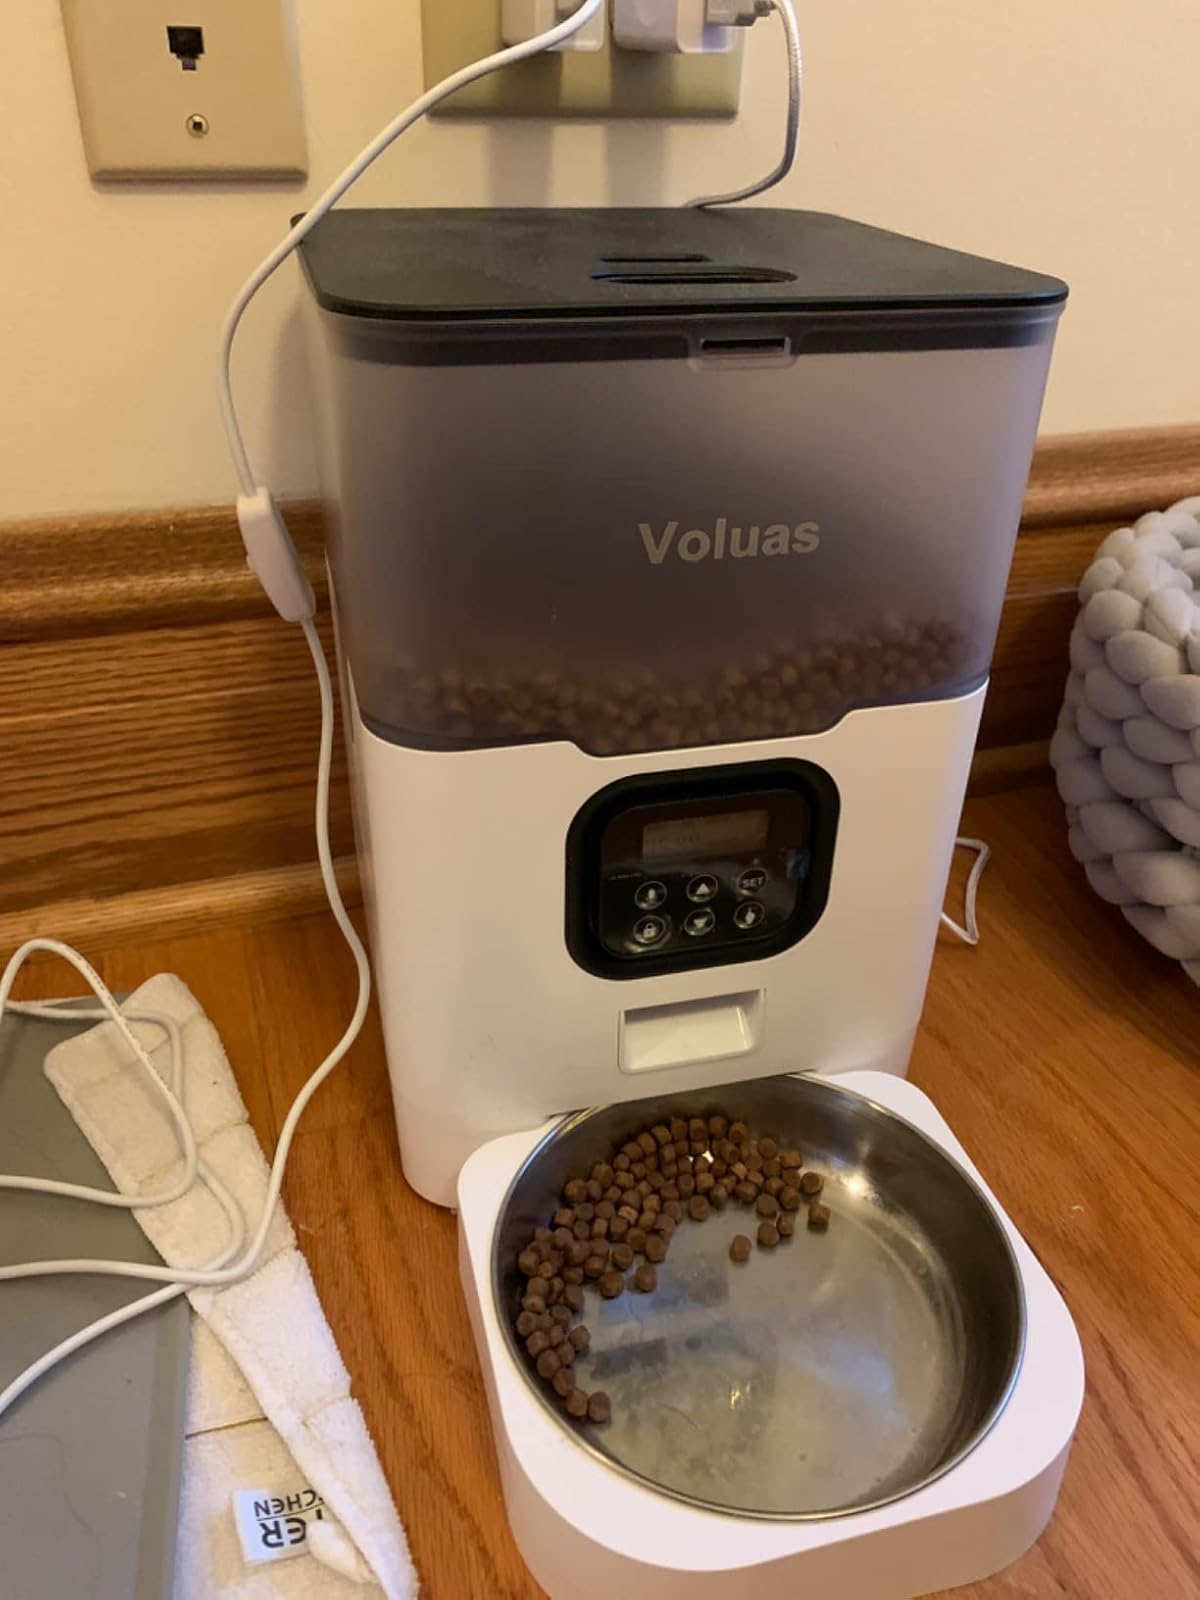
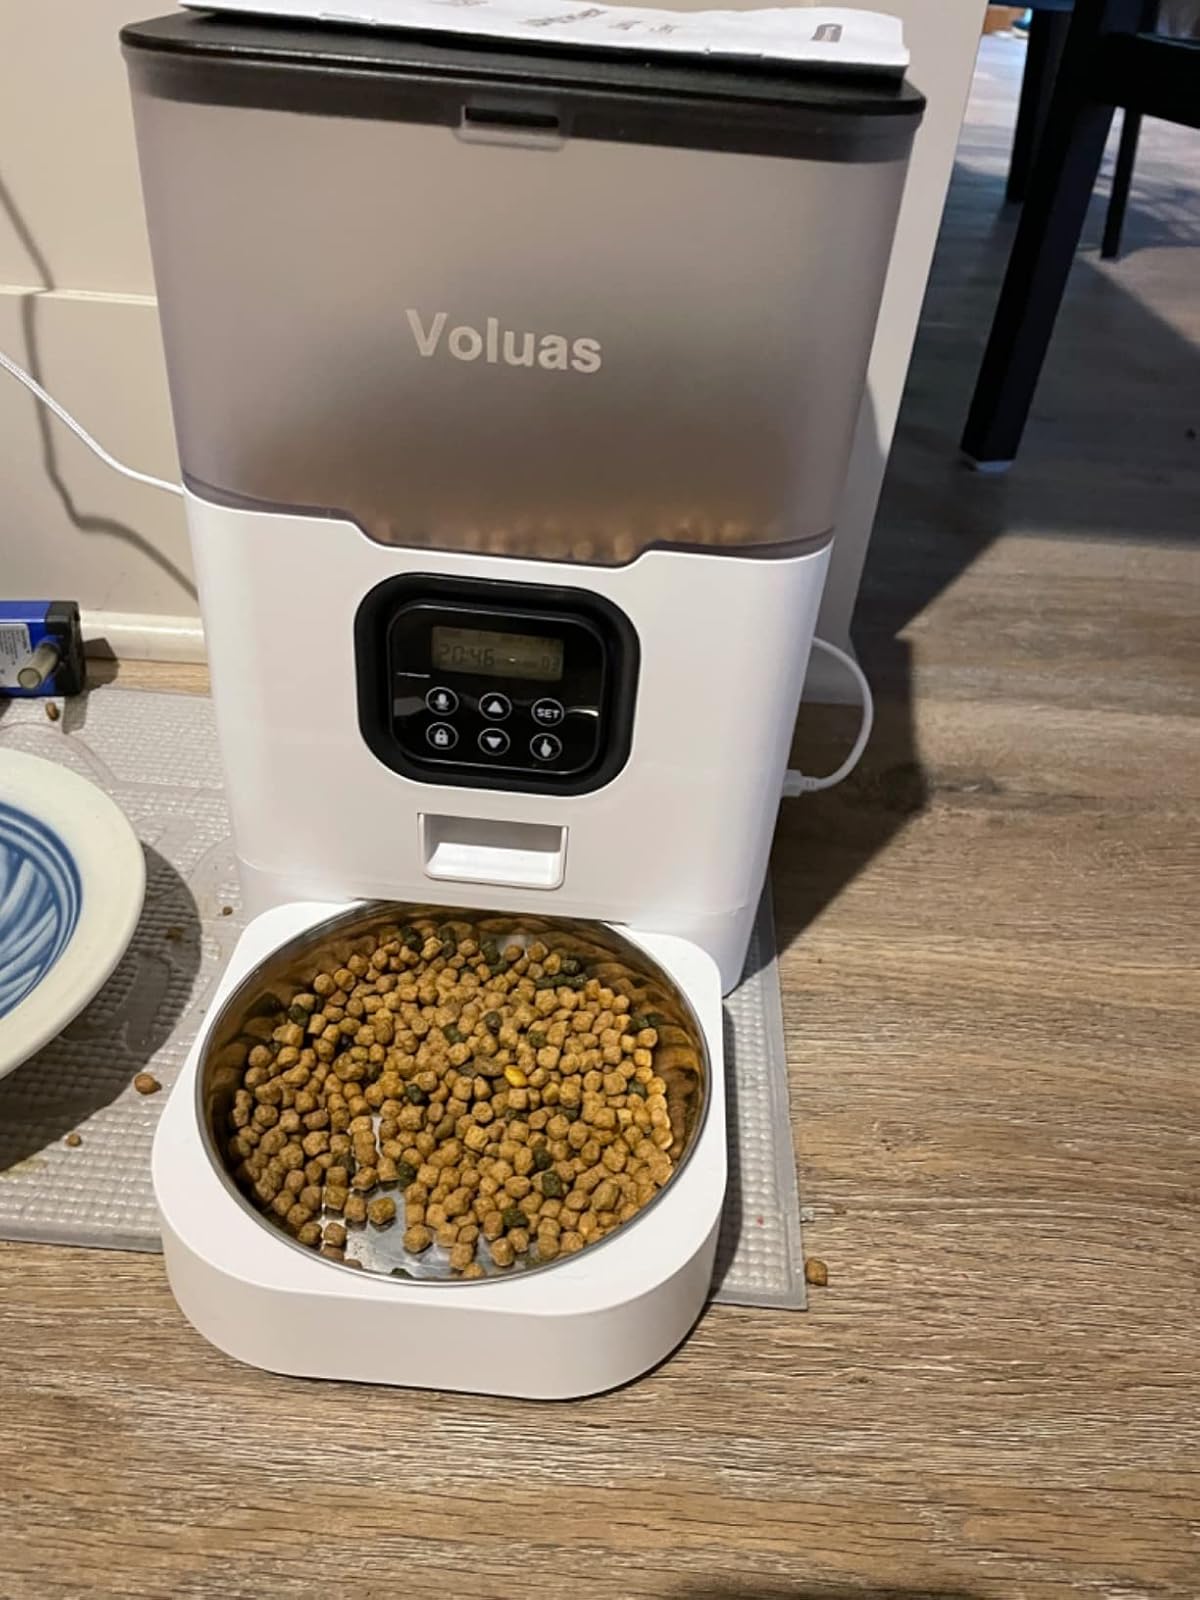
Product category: items_feeder
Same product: yes